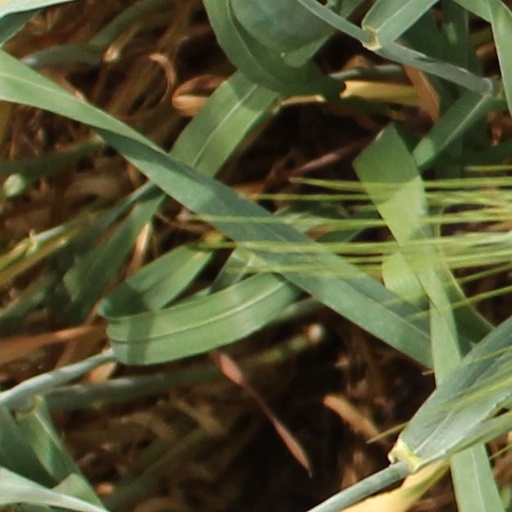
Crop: wheat